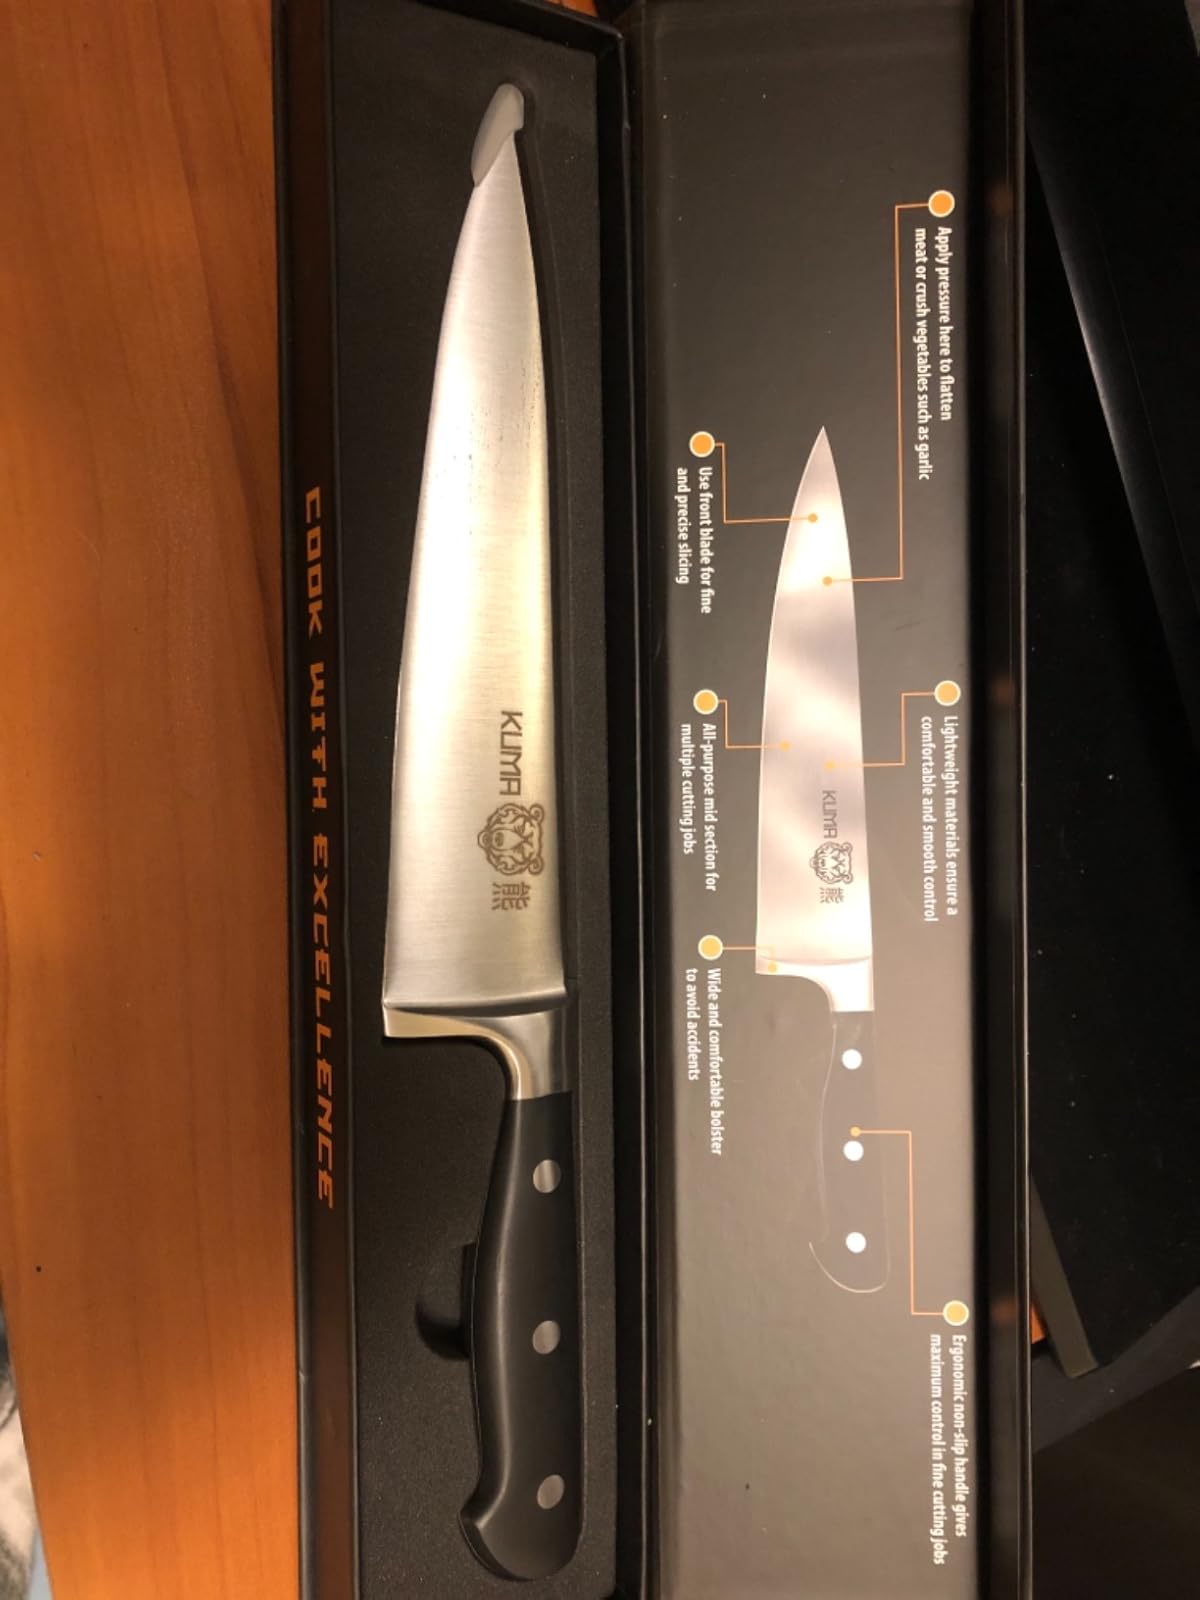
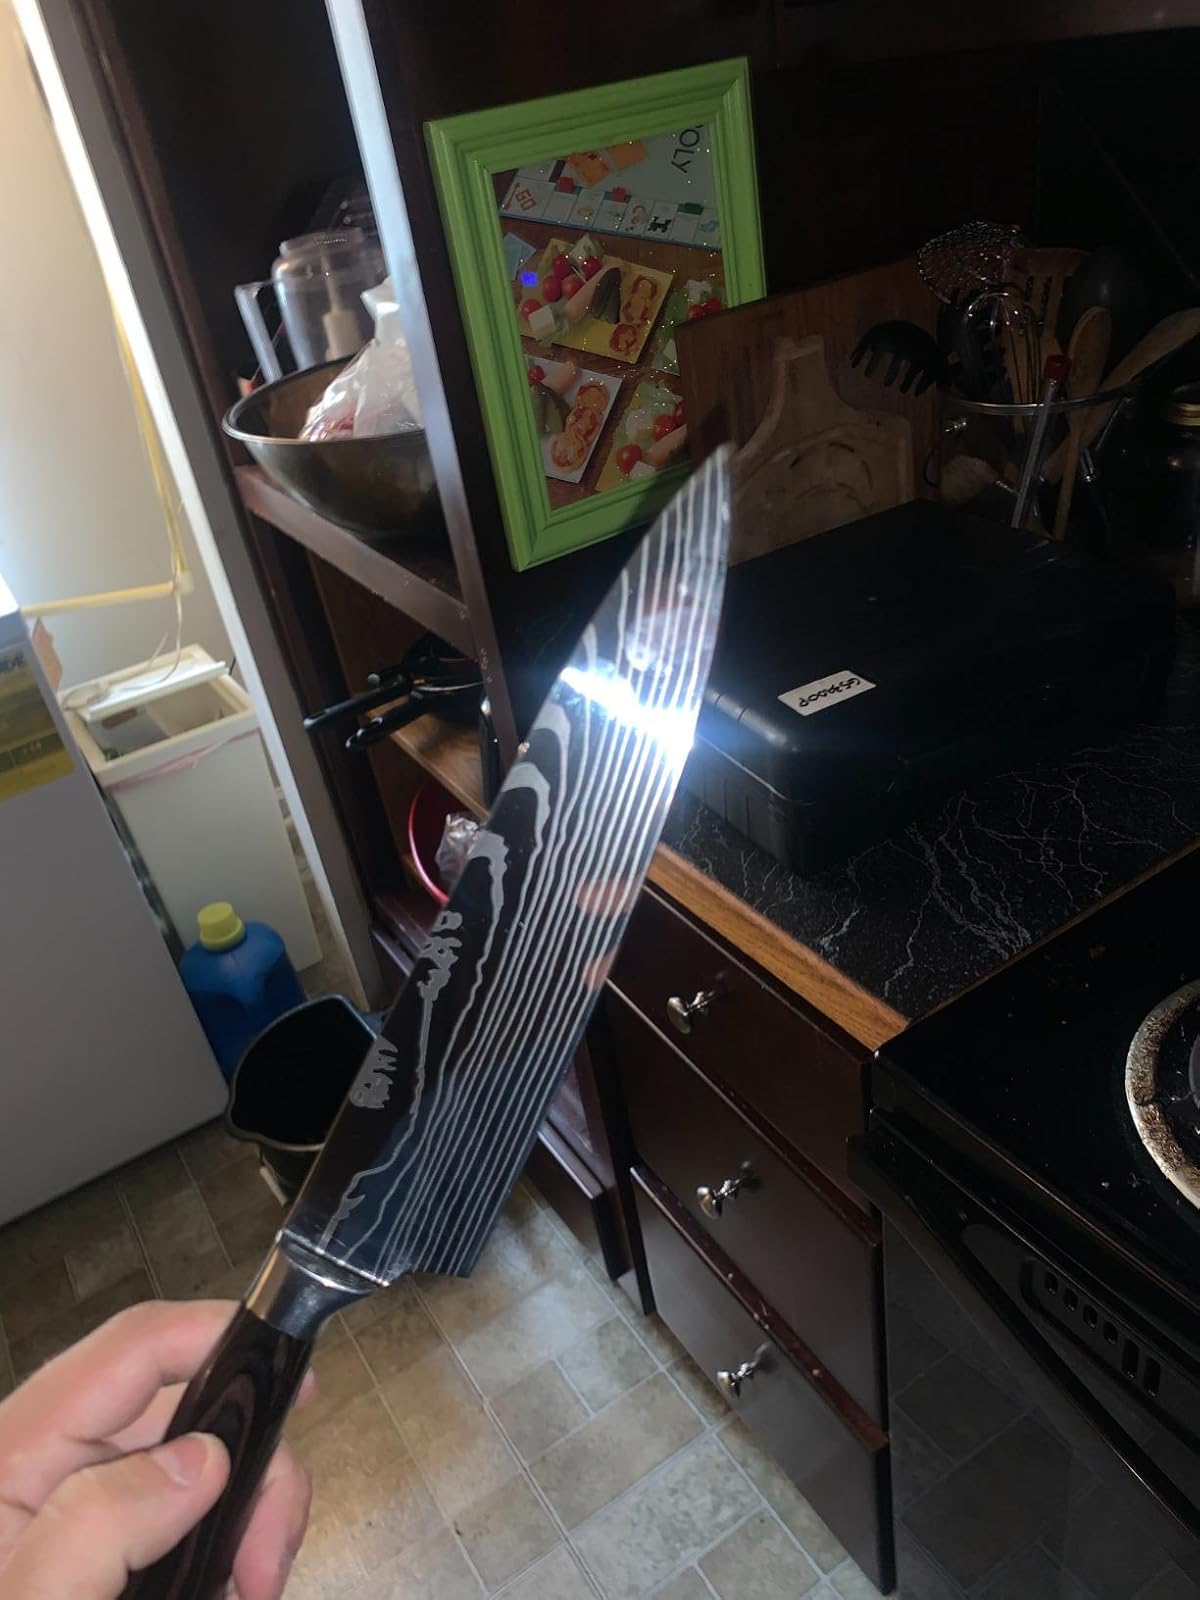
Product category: items_knife
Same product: no